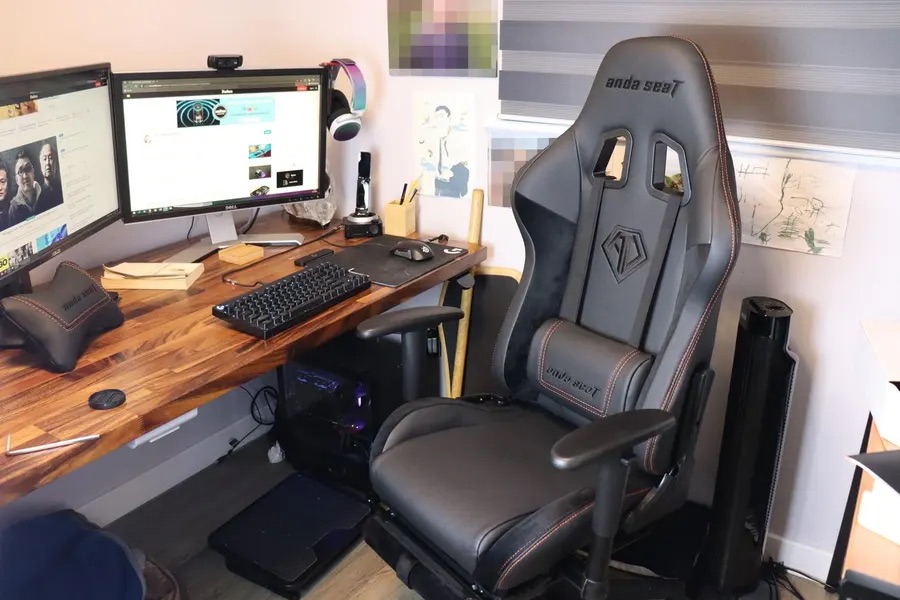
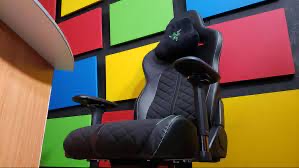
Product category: items_chair
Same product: no